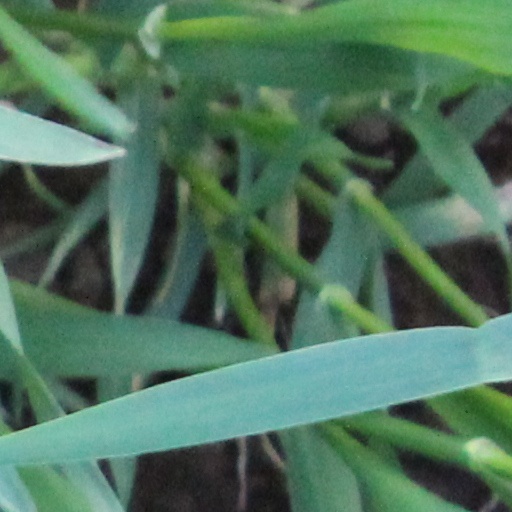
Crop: wheat